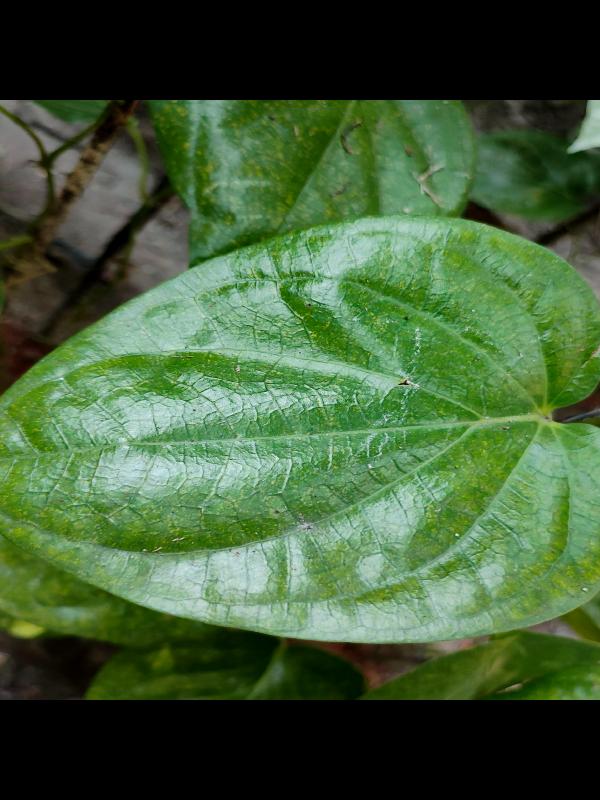
Label: Healthy_Leaf